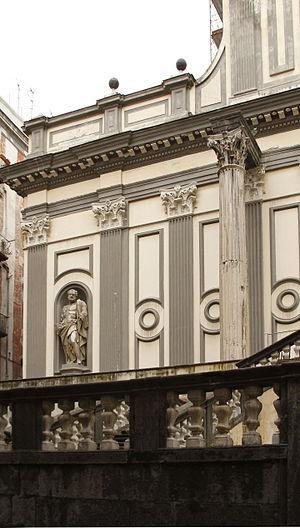
Les Obélisques et colonnes de Naples sont des structures monumentales dans le centre historique de la ville. Ils sont environ trente.